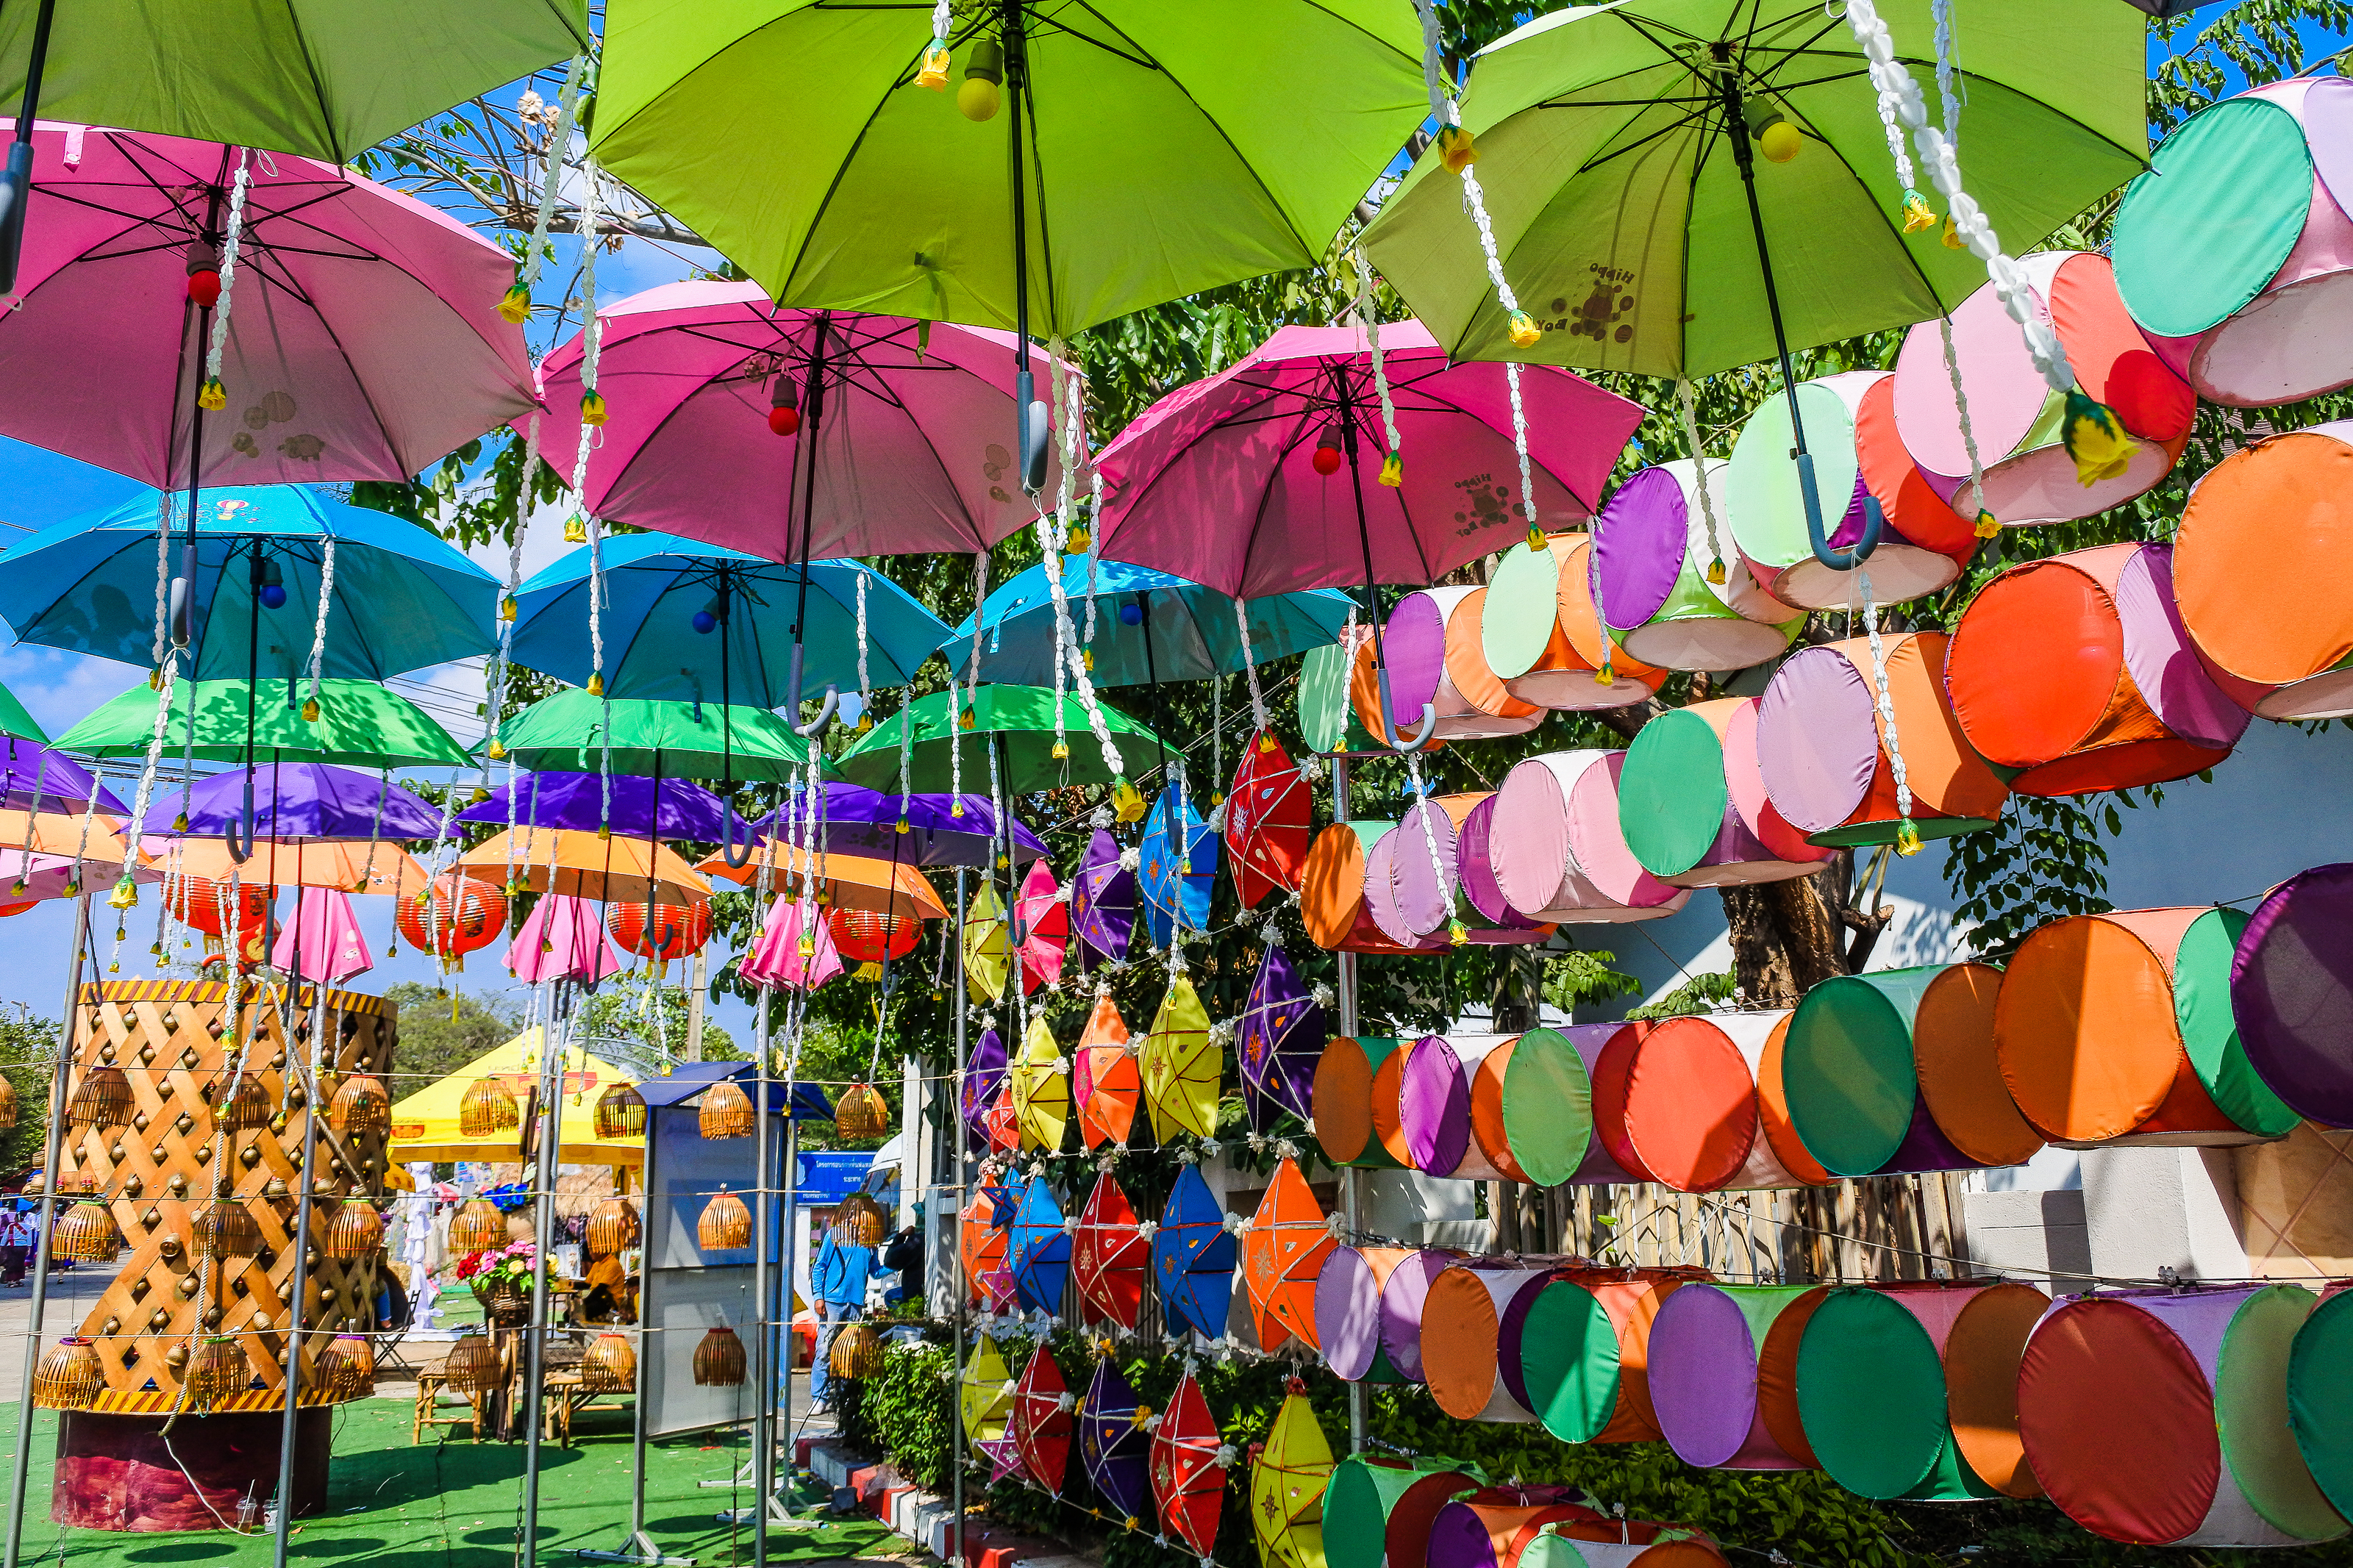
decorate, adoration, garland, sacrifice, beautify, believe, parade, buddhism, rice, adorn, strange, religion, marchers, amazing, garlands, handmade, umbrella, lighting, public space, fashion accessory, bazaar, market, selling, lighting accessory, plant, city